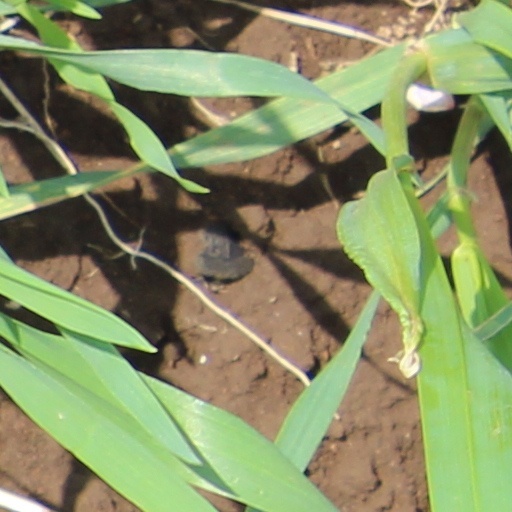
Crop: wheat